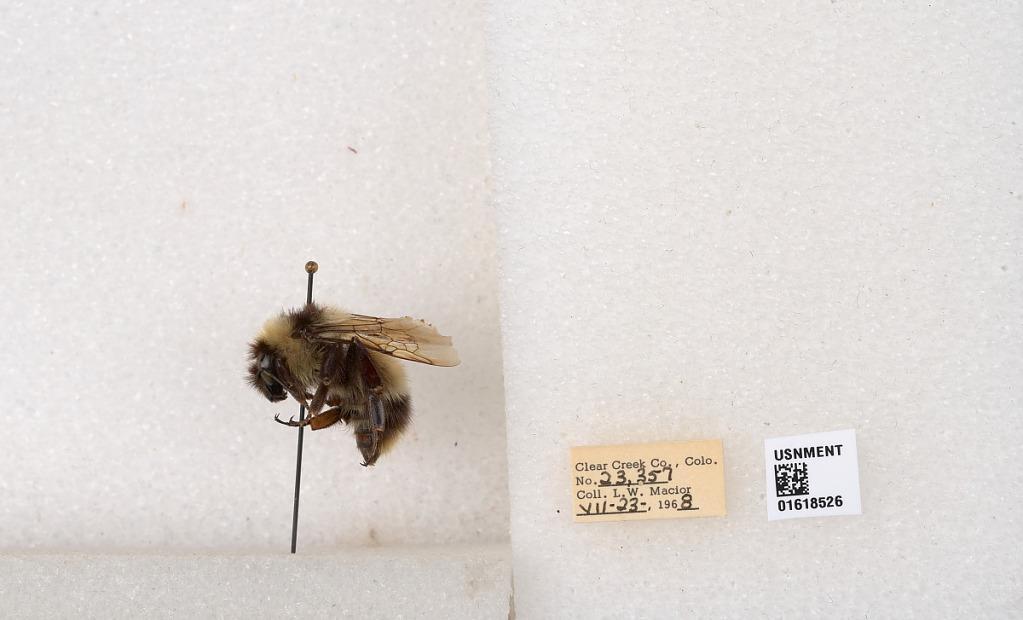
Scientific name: Bombus kirbyellus
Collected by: L. Macior
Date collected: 1968-7-23
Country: United States
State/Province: Colorado
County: Clear Creek
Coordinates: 39.6891, -105.644